Wayne Ellington

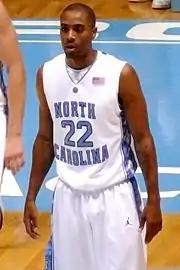
Ellington with the North Carolina Tar Heels in 2009

Ellington played in all 38 games for the ACC Champion Tar Heels in 2006–07, averaging 11.7 points per game. He was named to the 2007 ACC All-Tournament Team. His season ended on a sour note though, as North Carolina lost to Georgetown in the East Regional final of the NCAA Tournament. He had a chance to win the game in regulation, but missed a 3-pointer in the final seconds. Ellington was a member of the U.S. national team that finished fifth at the 2007 Pan American Games.